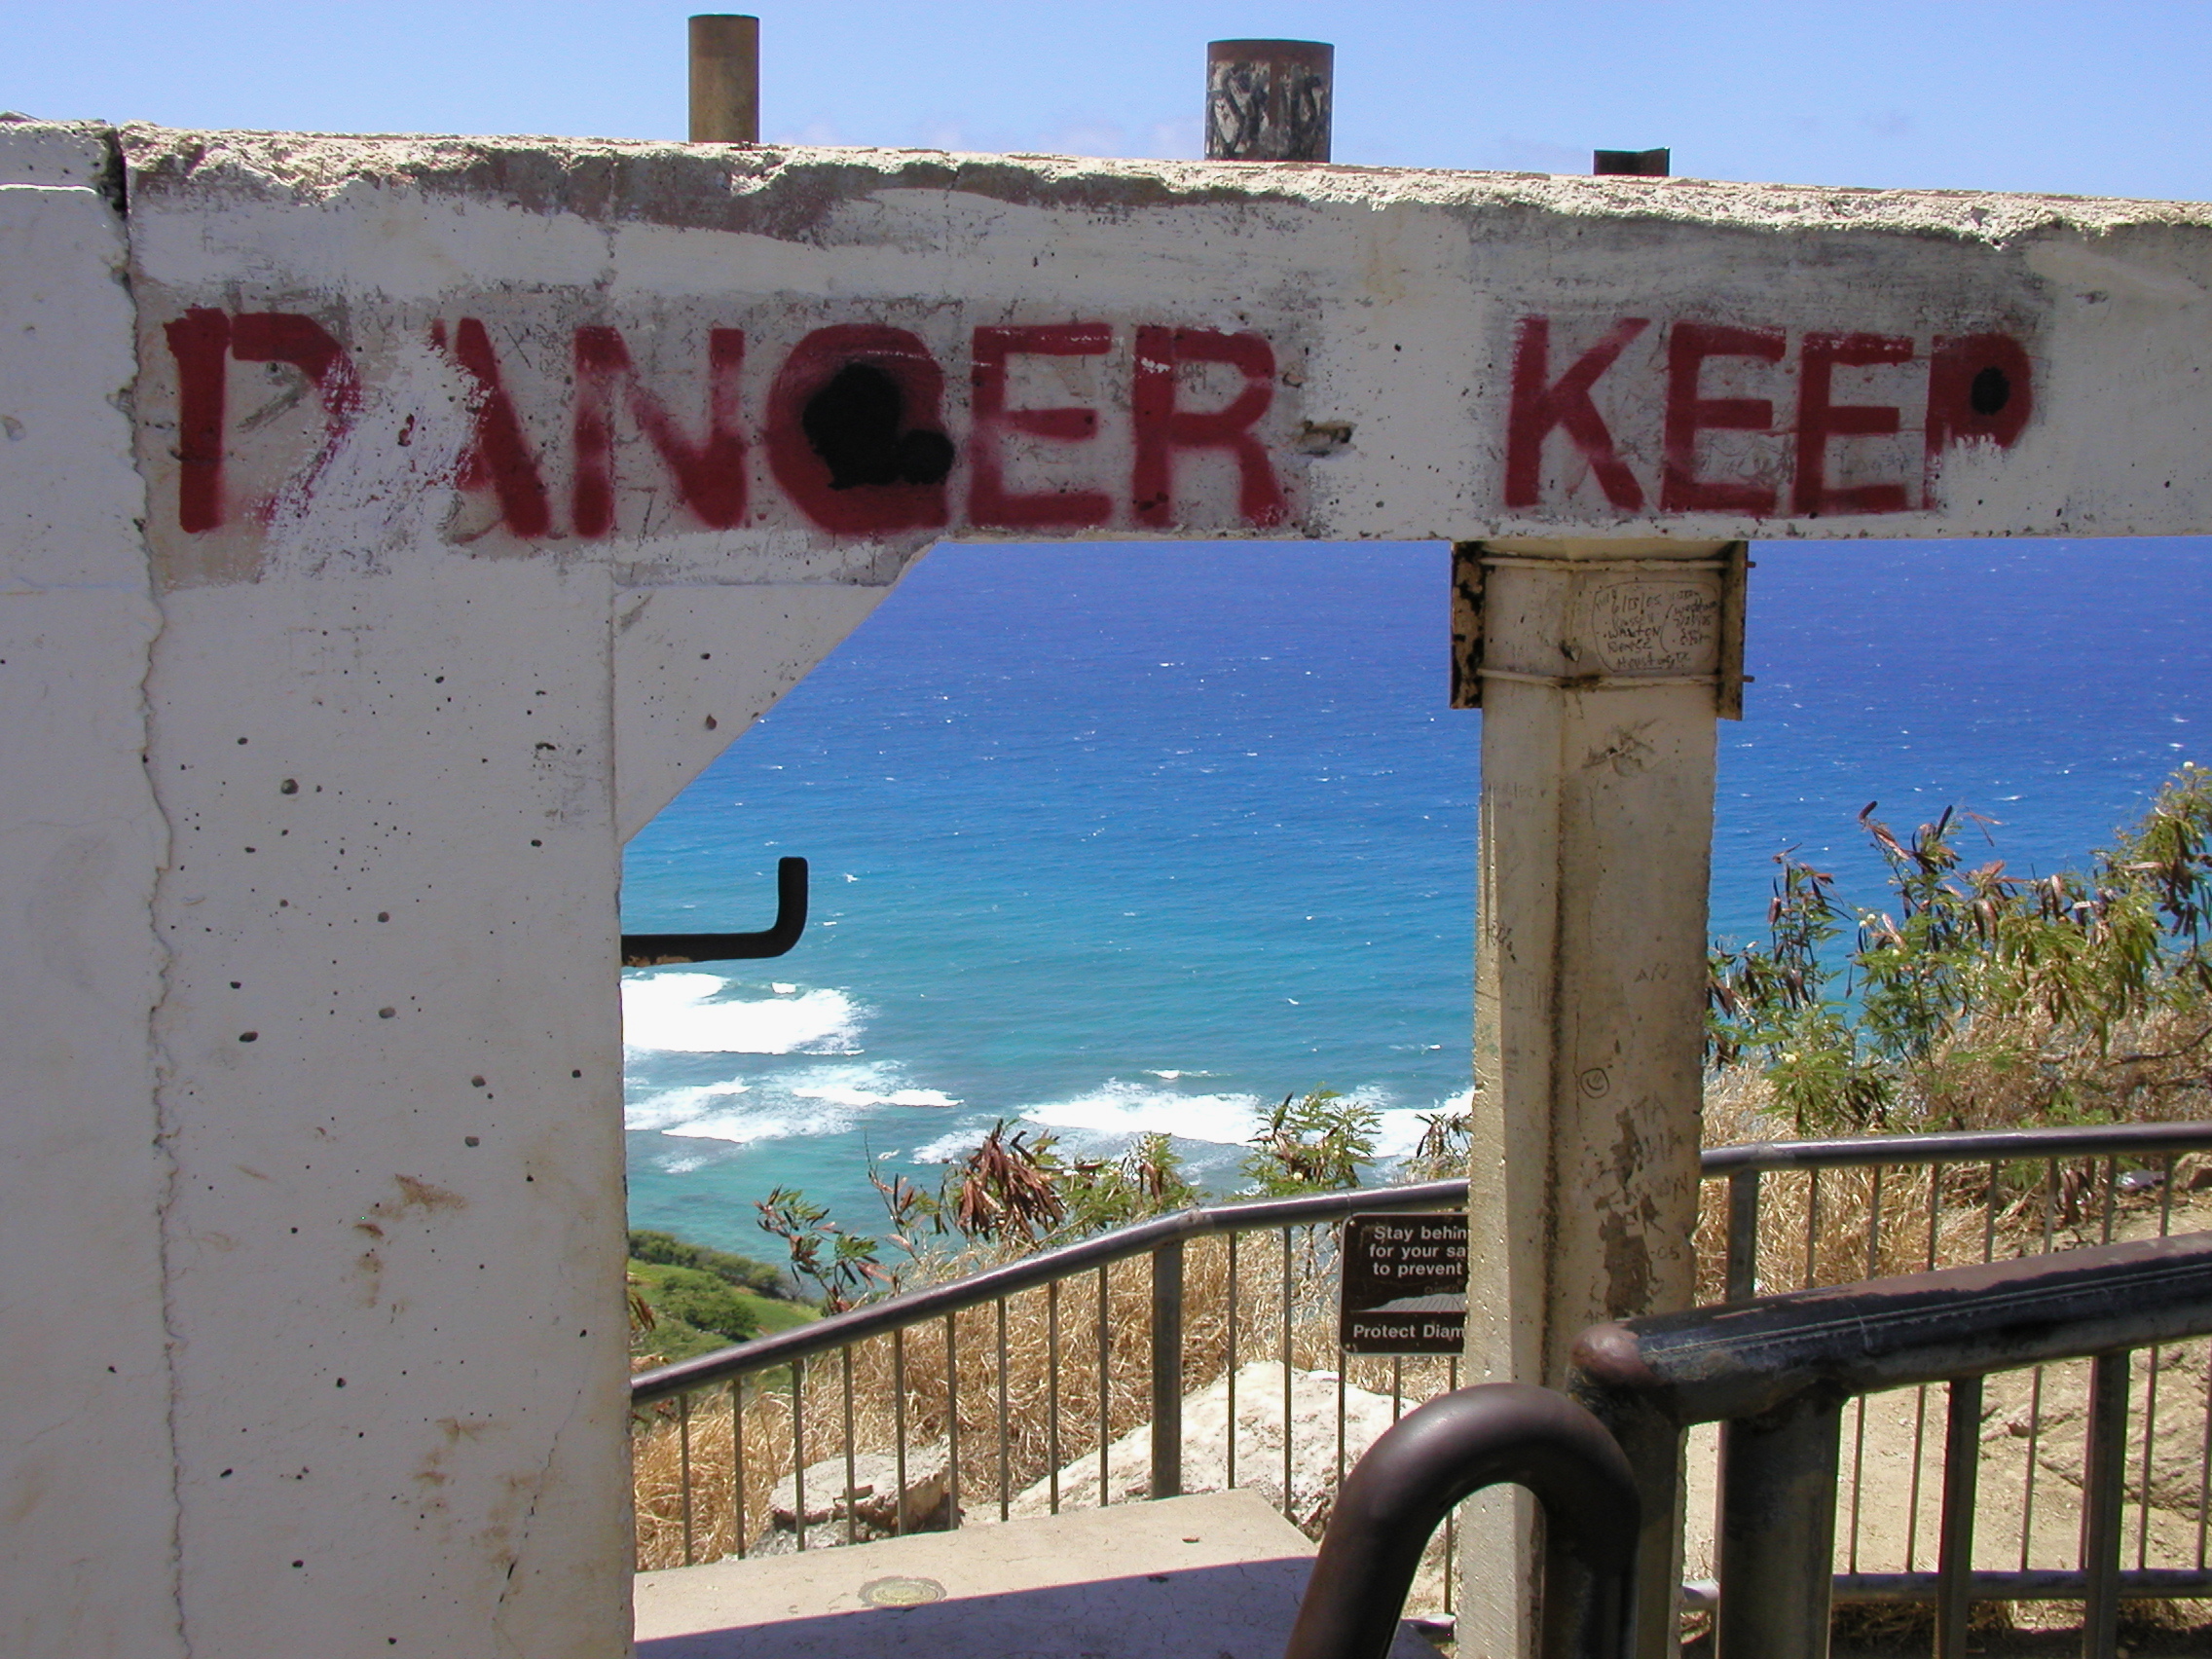
sea, town, vacation, travel, hawaii, tourism, nmc2005, diamondhead